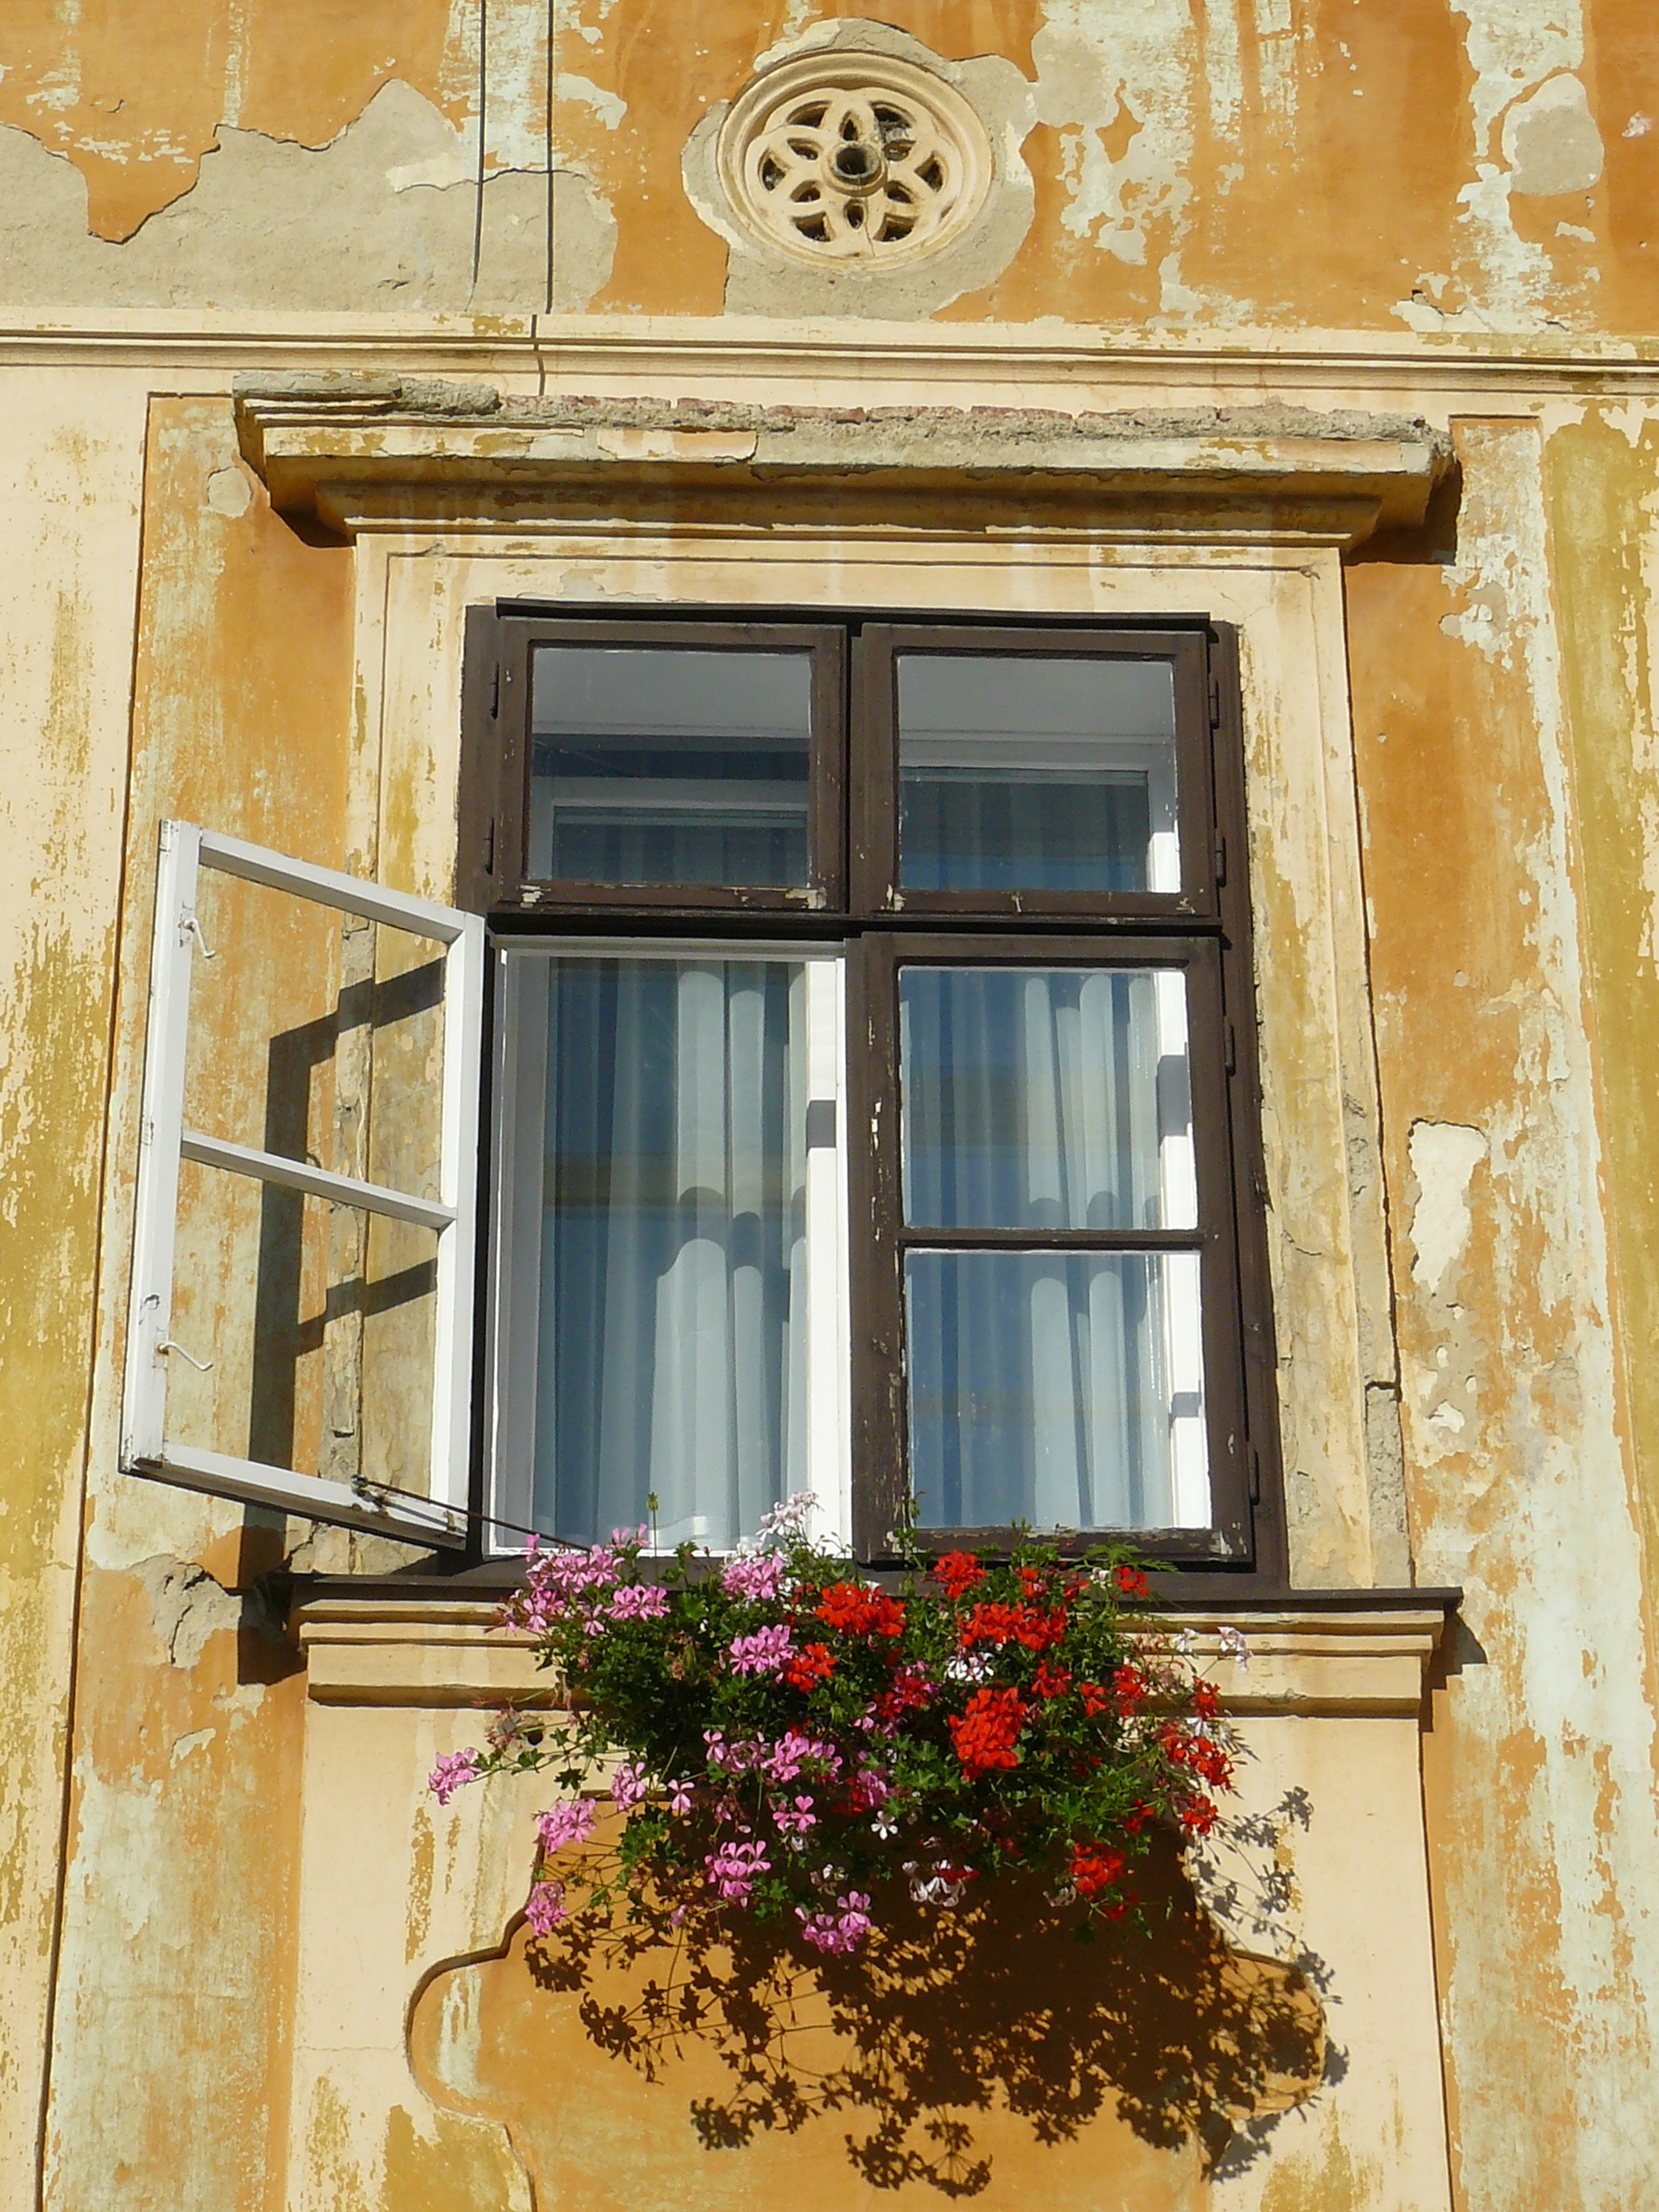
open, architecture, house, window, old, home, wall, balcony, color, facade, door, interior design, geranium, window covering, sash window